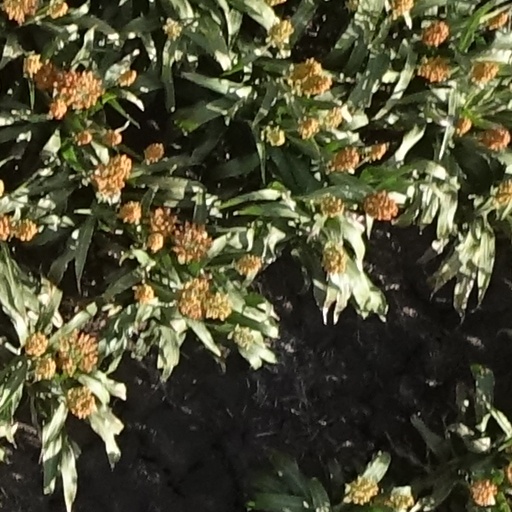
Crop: sorghum